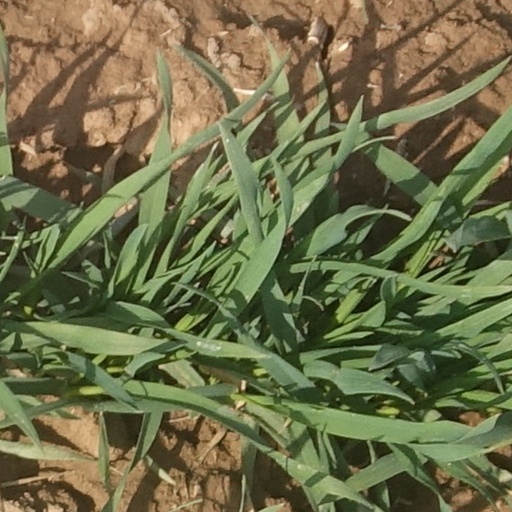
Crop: wheat